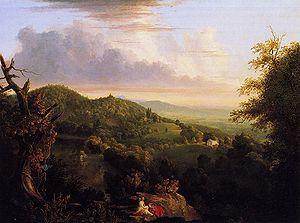
Daniel Wadsworth était un mécène et amateur d'art américain. Il a aussi fondé le musée Wadsworth Atheneum dans sa ville natale Hartford, dans le Connecticut.